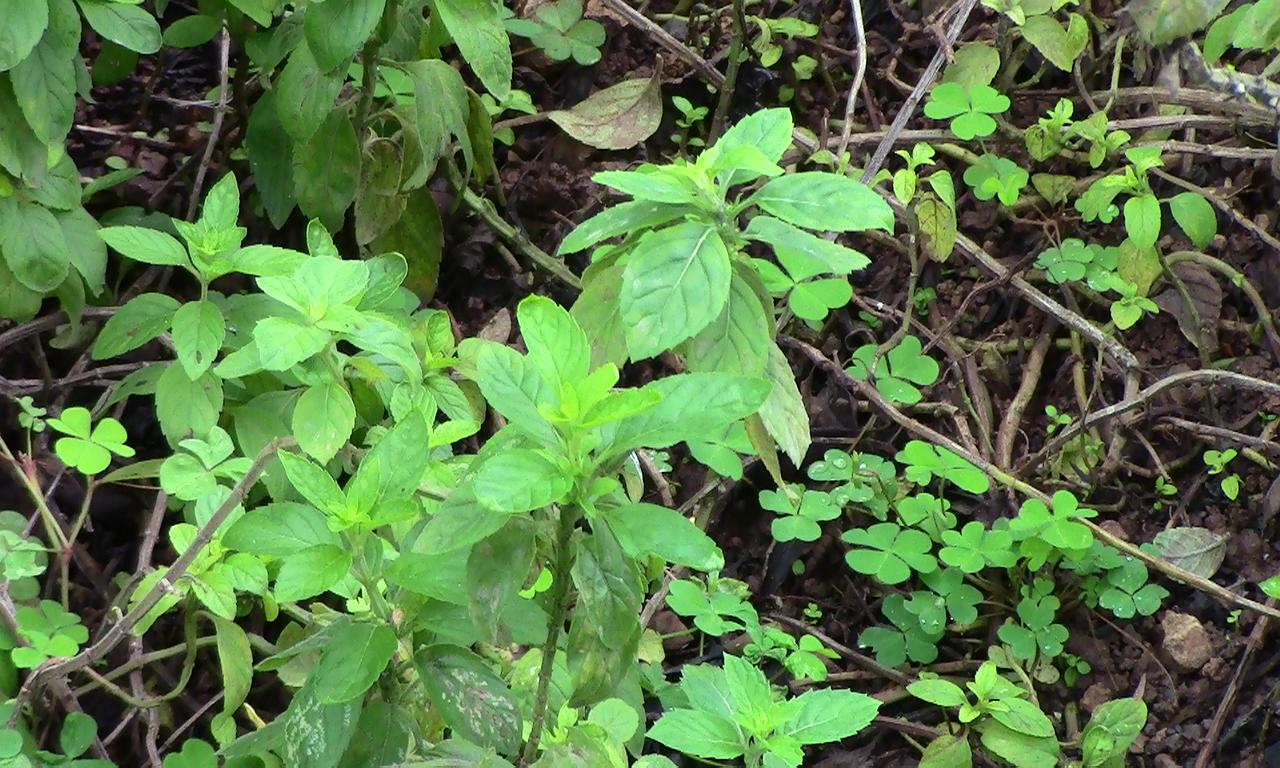
Label: Sunlight